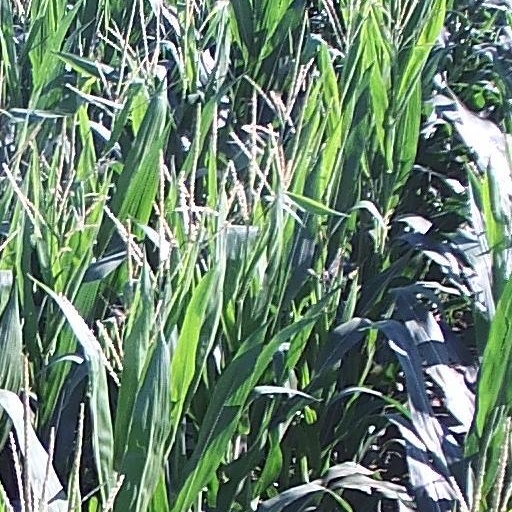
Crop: maize; corn